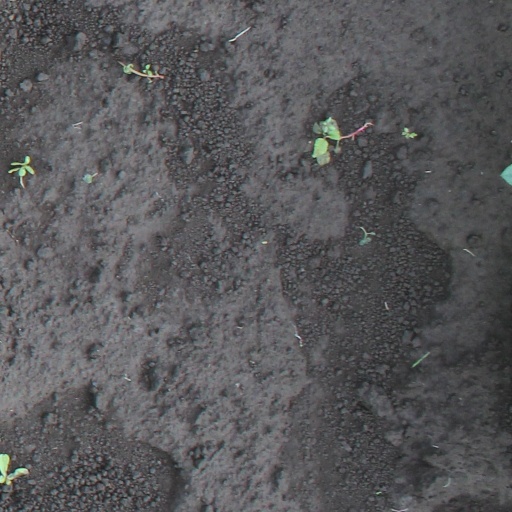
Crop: soybean